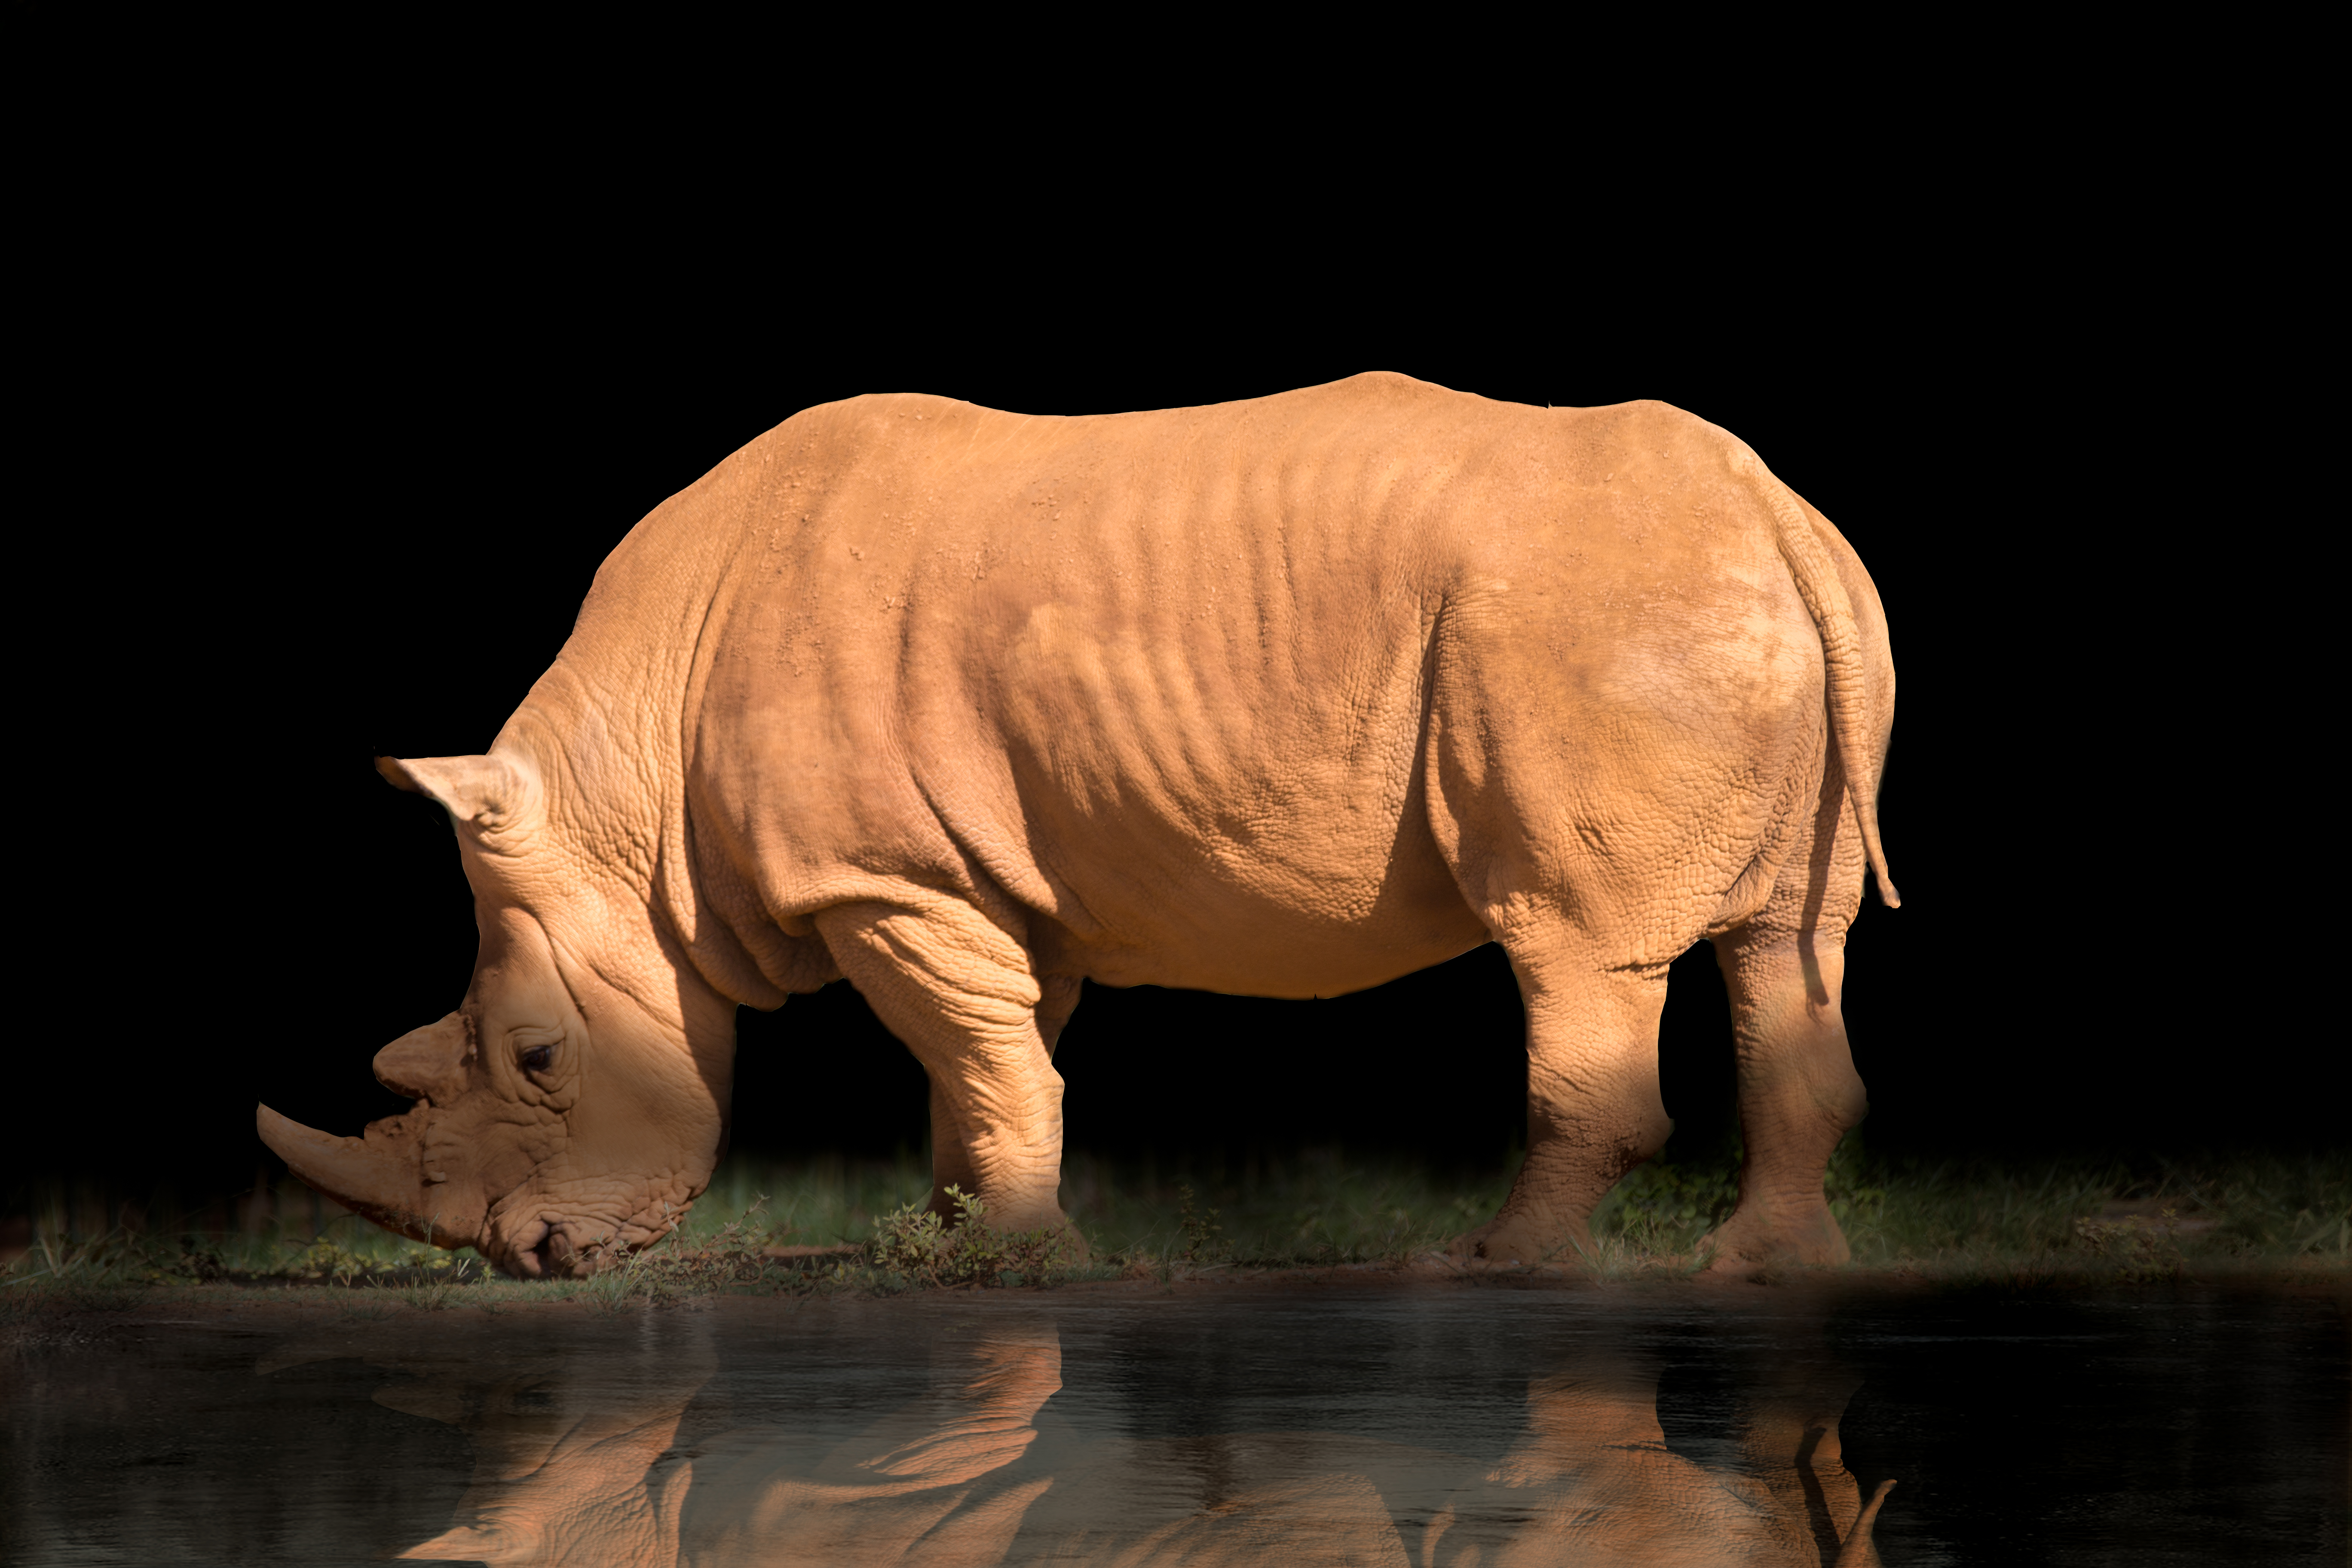
animals, rhinoceros, vertebrate, mammal, terrestrial animal, white rhinoceros, black rhinoceros, wildlife, indian rhinoceros, organism, snout, horn